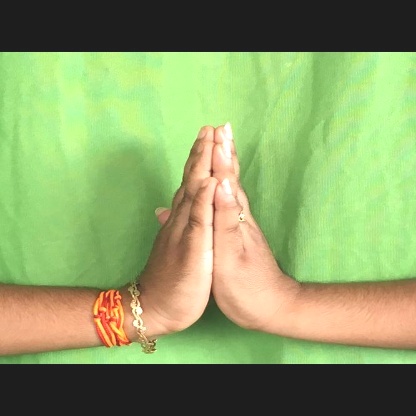
Mudra: Anjali